Albany, New York

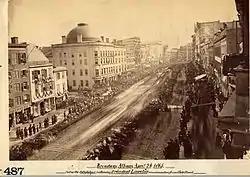
Broadway in Albany during the funeral ceremonies for Abraham Lincoln (1865)

Albany's other major exports during the 18th and 19th centuries were furs, wheat, meat, and lumber. By 1865, there were almost 4,000 saw mills in the Albany area and the Albany Lumber District was the largest lumber market in the nation. The city was also home to a number of banks. The Bank of Albany (1792–1861) was the second chartered bank in New York. The city was the original home of the Albank (founded in 1820 as the Albany Savings Bank), KeyBank (founded in 1825 as the Commercial Bank of Albany), and Norstar Bank (founded as the State Bank of Albany in 1803). American Express was founded in Albany in 1850 as an express mail business. In 1871, the northwestern portion of Albany—west from Magazine Street—was annexed to the neighboring town of Guilderland after the town of Watervliet refused annexation of the territory. In return for this loss, portions of Bethlehem and Watervliet were added to Albany. Part of the land annexed to Guilderland was ceded back to Albany in 1910, setting up the current western border.